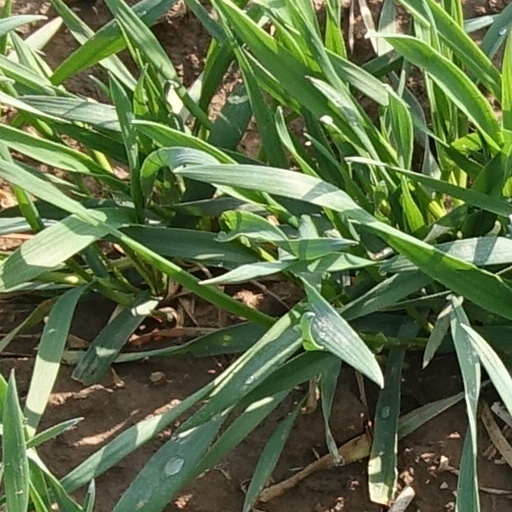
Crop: wheat